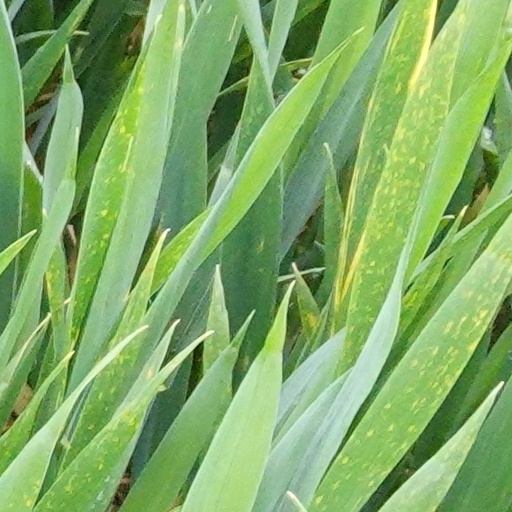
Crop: wheat